St. Paul's Episcopal Church (Baltimore)

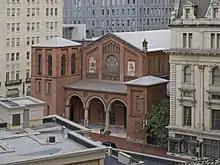
The aerial view

The present church was designed by renowned architect Richard Upjohn, with an eclectic juxtaposition of 12th-century Italian elements on the exterior and Romanesque elements on the interior. The exterior facade features two bas-reliefs of Christ and Moses, executed by the Italian sculptor Antonio Capellano (who also sculpted the statue on the top of the Battle Monument) that were originally part of the façade of the previous Robert Cary Long church. Other elements from the 1817 structure include the walls of the Federal period building, a stained glass window of the risen Christ over the entrance, a marble baptismal font designed by Maximilian Godefroy (who also designed the Battle Monument and the First Unitarian Church), and the Bishop's chair given to St. Paul's in 1815.